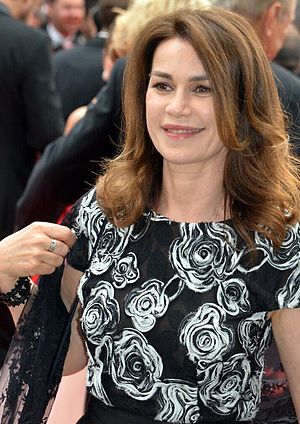
Valérie Kaprisky
Valérie Kaprisky er en fransk skuespiller, bedst kendt for sine filmroller i Jim McBrides romantiske thriller Breathless, hvor hun spiller over for Richard Gere, og i Andrzej Żuławskis drama La femme publique, for hvilken hun blev nomineret til en César. Hendes præstation i La femme publique var desuden inspirationskilden til den kropslige udformning af tegneseriefiguren Druuna.